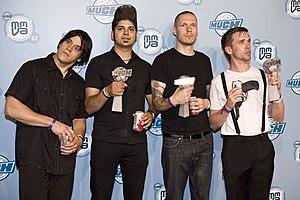
Billy Talent est un groupe rock canadien formé en 1993 au Mississauga. Le groupe est constitué de Benjamin Kowalewicz, Ian D'Sa, Jonathan Gallant et Aaron Solowoniuk. Billy Talent a produit cinq albums studio jusqu'à ce jour, soit: Watoosh!, Billy Talent, Billy Talent II, Billy Talent III et Dead Silence. Les trois premiers ayant été produit par Atlantic Records et le dernier par Warner Music Canada. Billy Talent and Billy Talent II ont été respectivement certifiés triple disque de platine et double disque de platine par la Canadian Recording Industry Association.